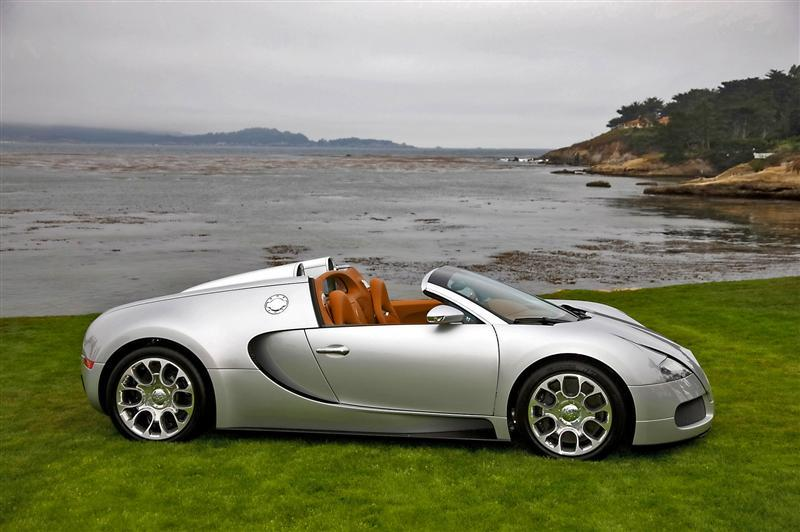
Car model: 2009 Bugatti Veyron 16.4 Convertible